In Old Mexico

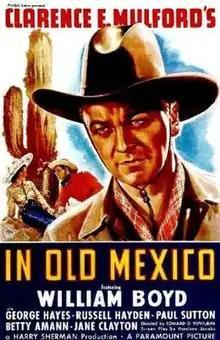
Theatrical release poster

In Old Mexico is a 1938 American Western film directed by Edward D. Venturini and written by Harrison Jacobs. The film stars William Boyd, George "Gabby" Hayes, Russell Hayden, Paul Sutton, Al Ernest Garcia, Jan Clayton and Trevor Bardette. The film was released on September 9, 1938, by Paramount Pictures.